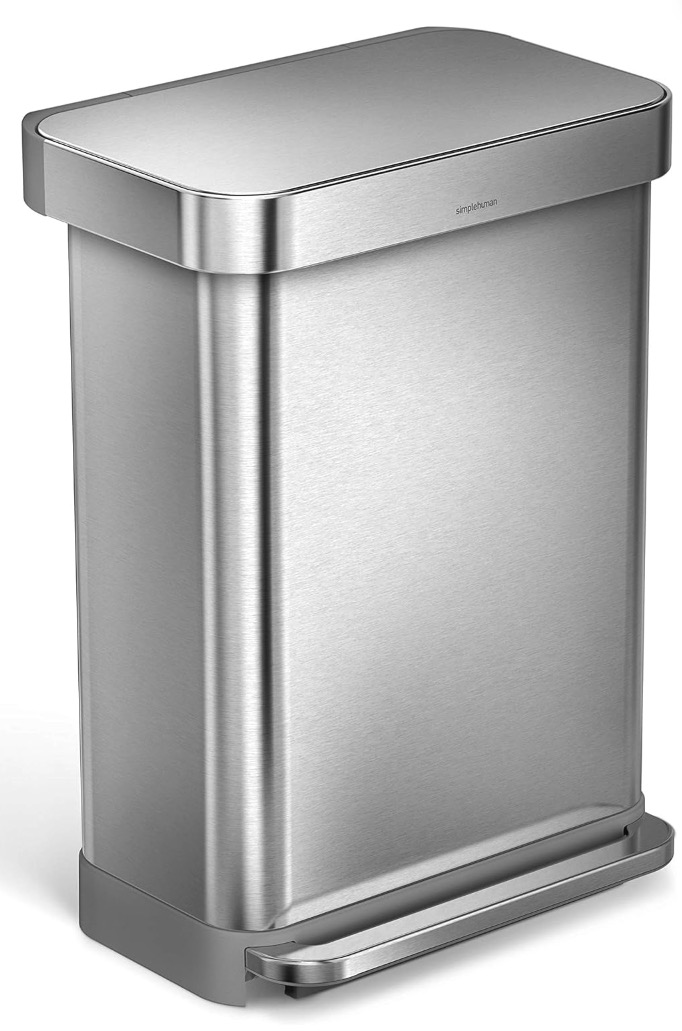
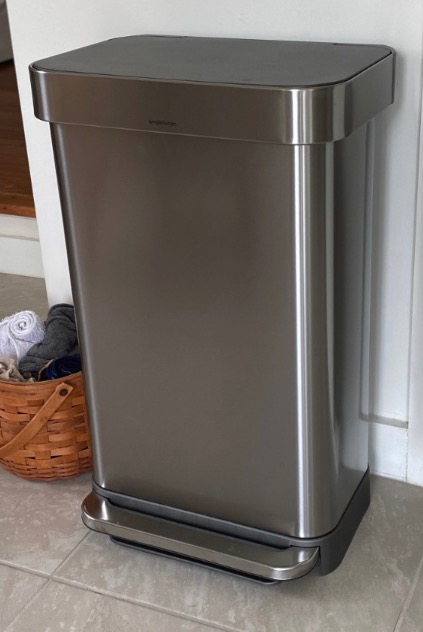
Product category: misc
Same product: yes